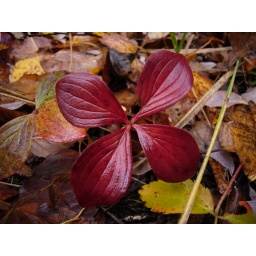
Northern Canada boreal forest plant in September. Photo taken after a rain shower while walking with my children.